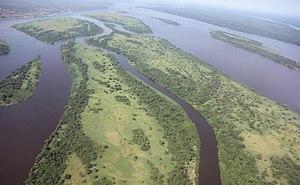
Vue aérienne du fleuve Congo près de Kisangani, le chef-lieu de la province Orientale. Kisangani constitue un point commercial de premier plan avec ses nombreux cours d’eau qui font d’elle le centre de distribution par excellence des produits en provenance de la partie Nord-Est du pays.
Le Congo est un fleuve d'Afrique centrale prenant sa source sur les hauts plateaux à la limite de l'Afrique australe, drainant de nombreux pays et se jetant dans l'océan Atlantique. Il sert de frontière naturelle entre la République démocratique du Congo, la République du Congo et l'Angola. Son cours supérieur est appelé Lwalaba ou Lualaba, et entre les années 1970 et 1990, la totalité du fleuve était appelé Zaïre au Zaïre.
La bataille de Kisangani se déroule en mars 1997 pendant la première guerre du Congo. Les rebelles de l'Alliance des forces démocratiques pour la libération du Congo, soutenus par le Front patriotique rwandais, prennent la ville défendue par les forces armées zaïroises, fidèles au président Mobutu Sese Seko.
Avec le fleuve Congo dont le bassin versant incorpore de manière assez étroite la totalité du pays - un débit moyen de 41 000 m³/s, et des précipitations abondantes et régulières, la République démocratique du Congo n'est pas dépourvue d'eau. Les eaux de surface de la RDC représentent environ 52 pour cent des réserves en eau de l’Afrique. Cependant, l’abondance en eau contraste nettement avec l’approvisionnement effectif, estimé en 2000 à seulement 7 m³ par individu par an lorsque la quantité d’eau disponible par individu est estimée à 19 967 m³. L’utilisation d’eau en République démocratique du Congo est par habitant considérablement plus faible que celle de plusieurs pays arides du Sahel faisant face à un problème de pénurie physique d’eau.